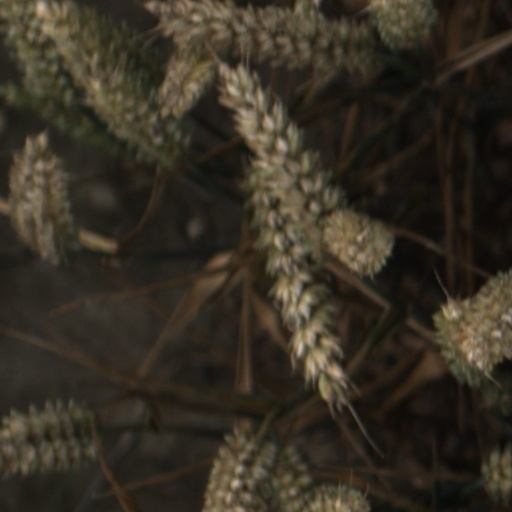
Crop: wheat